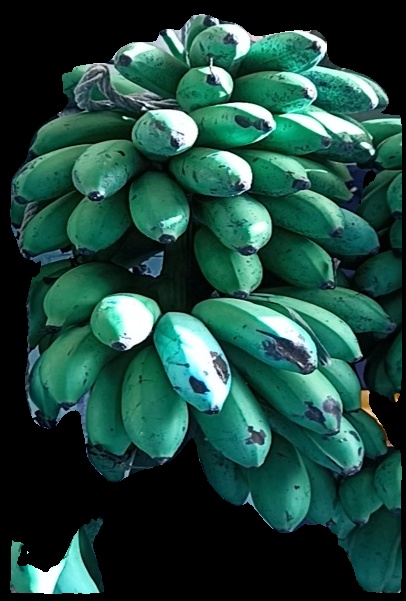
Variety: rasbale
Grade: grade2